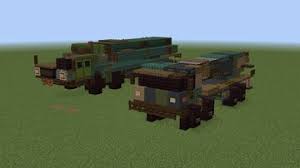
Label: Tornado